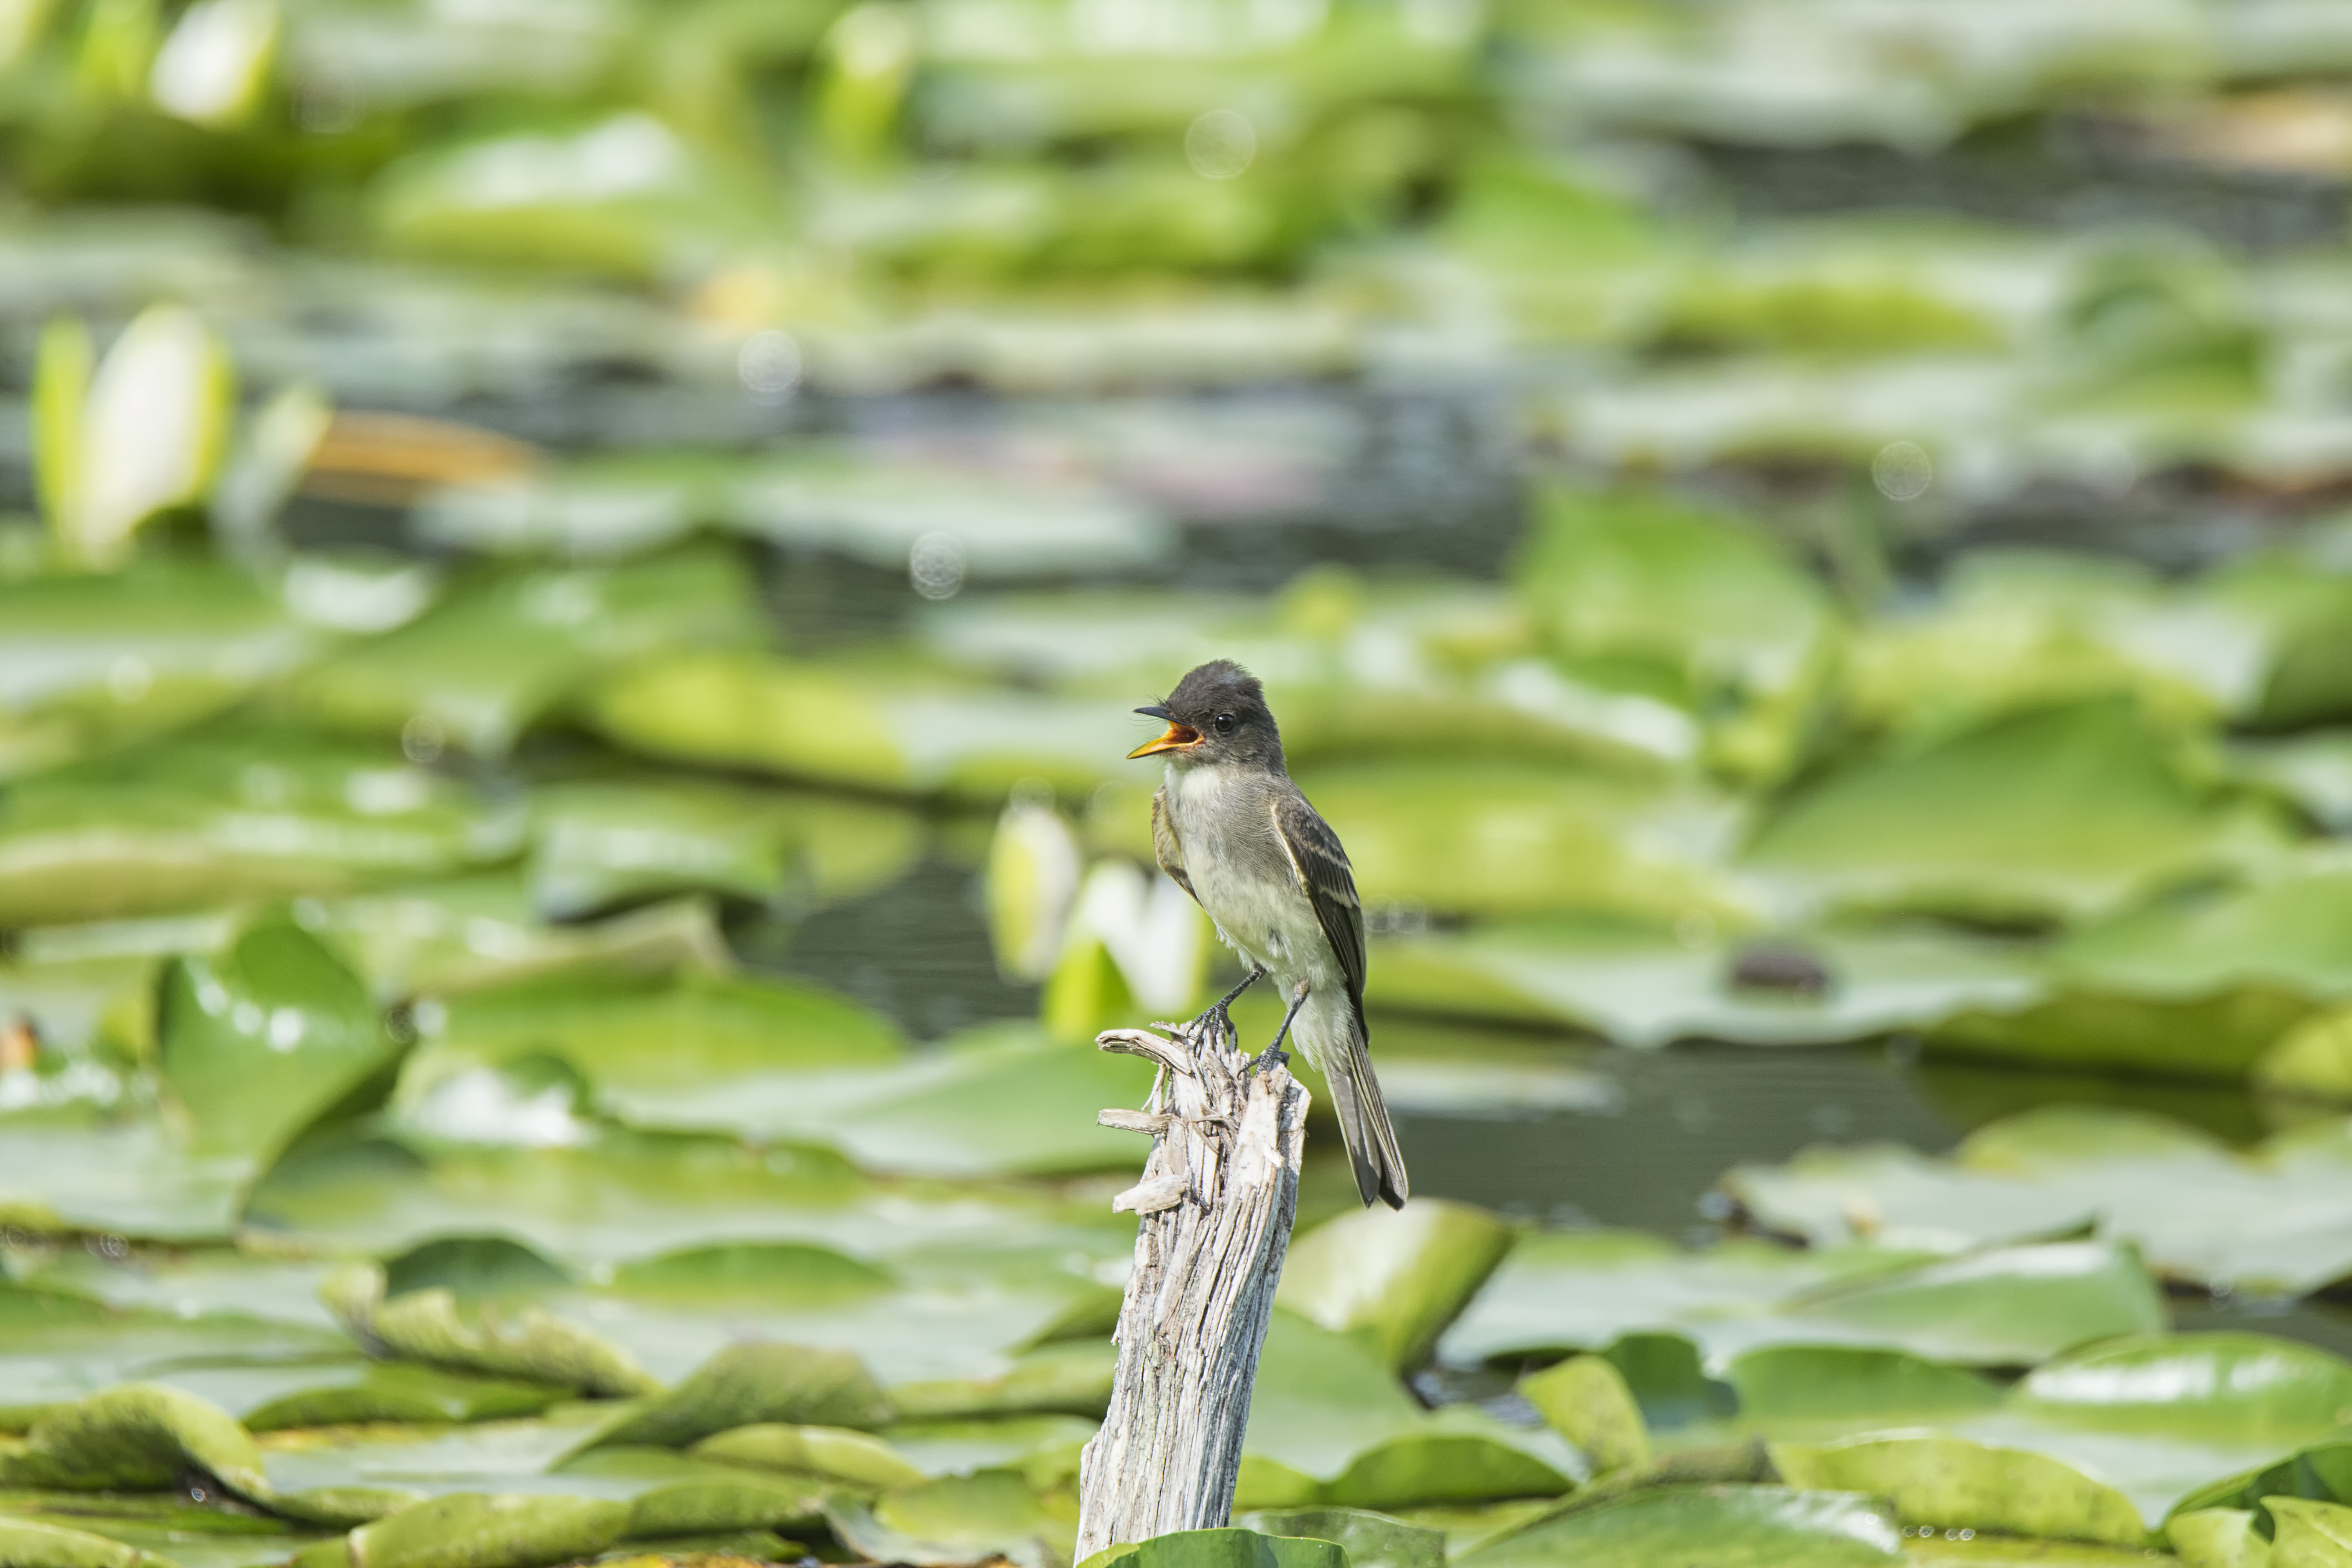
nature, branch, bird, leaf, flower, wildlife, green, jungle, beak, botany, garden, flora, fauna, canada, vertebrate, eastern, quebec, tropics, sherbrooke, oiseau, moucherolle, phoebe, ph bi, old world flycatcher, perching bird